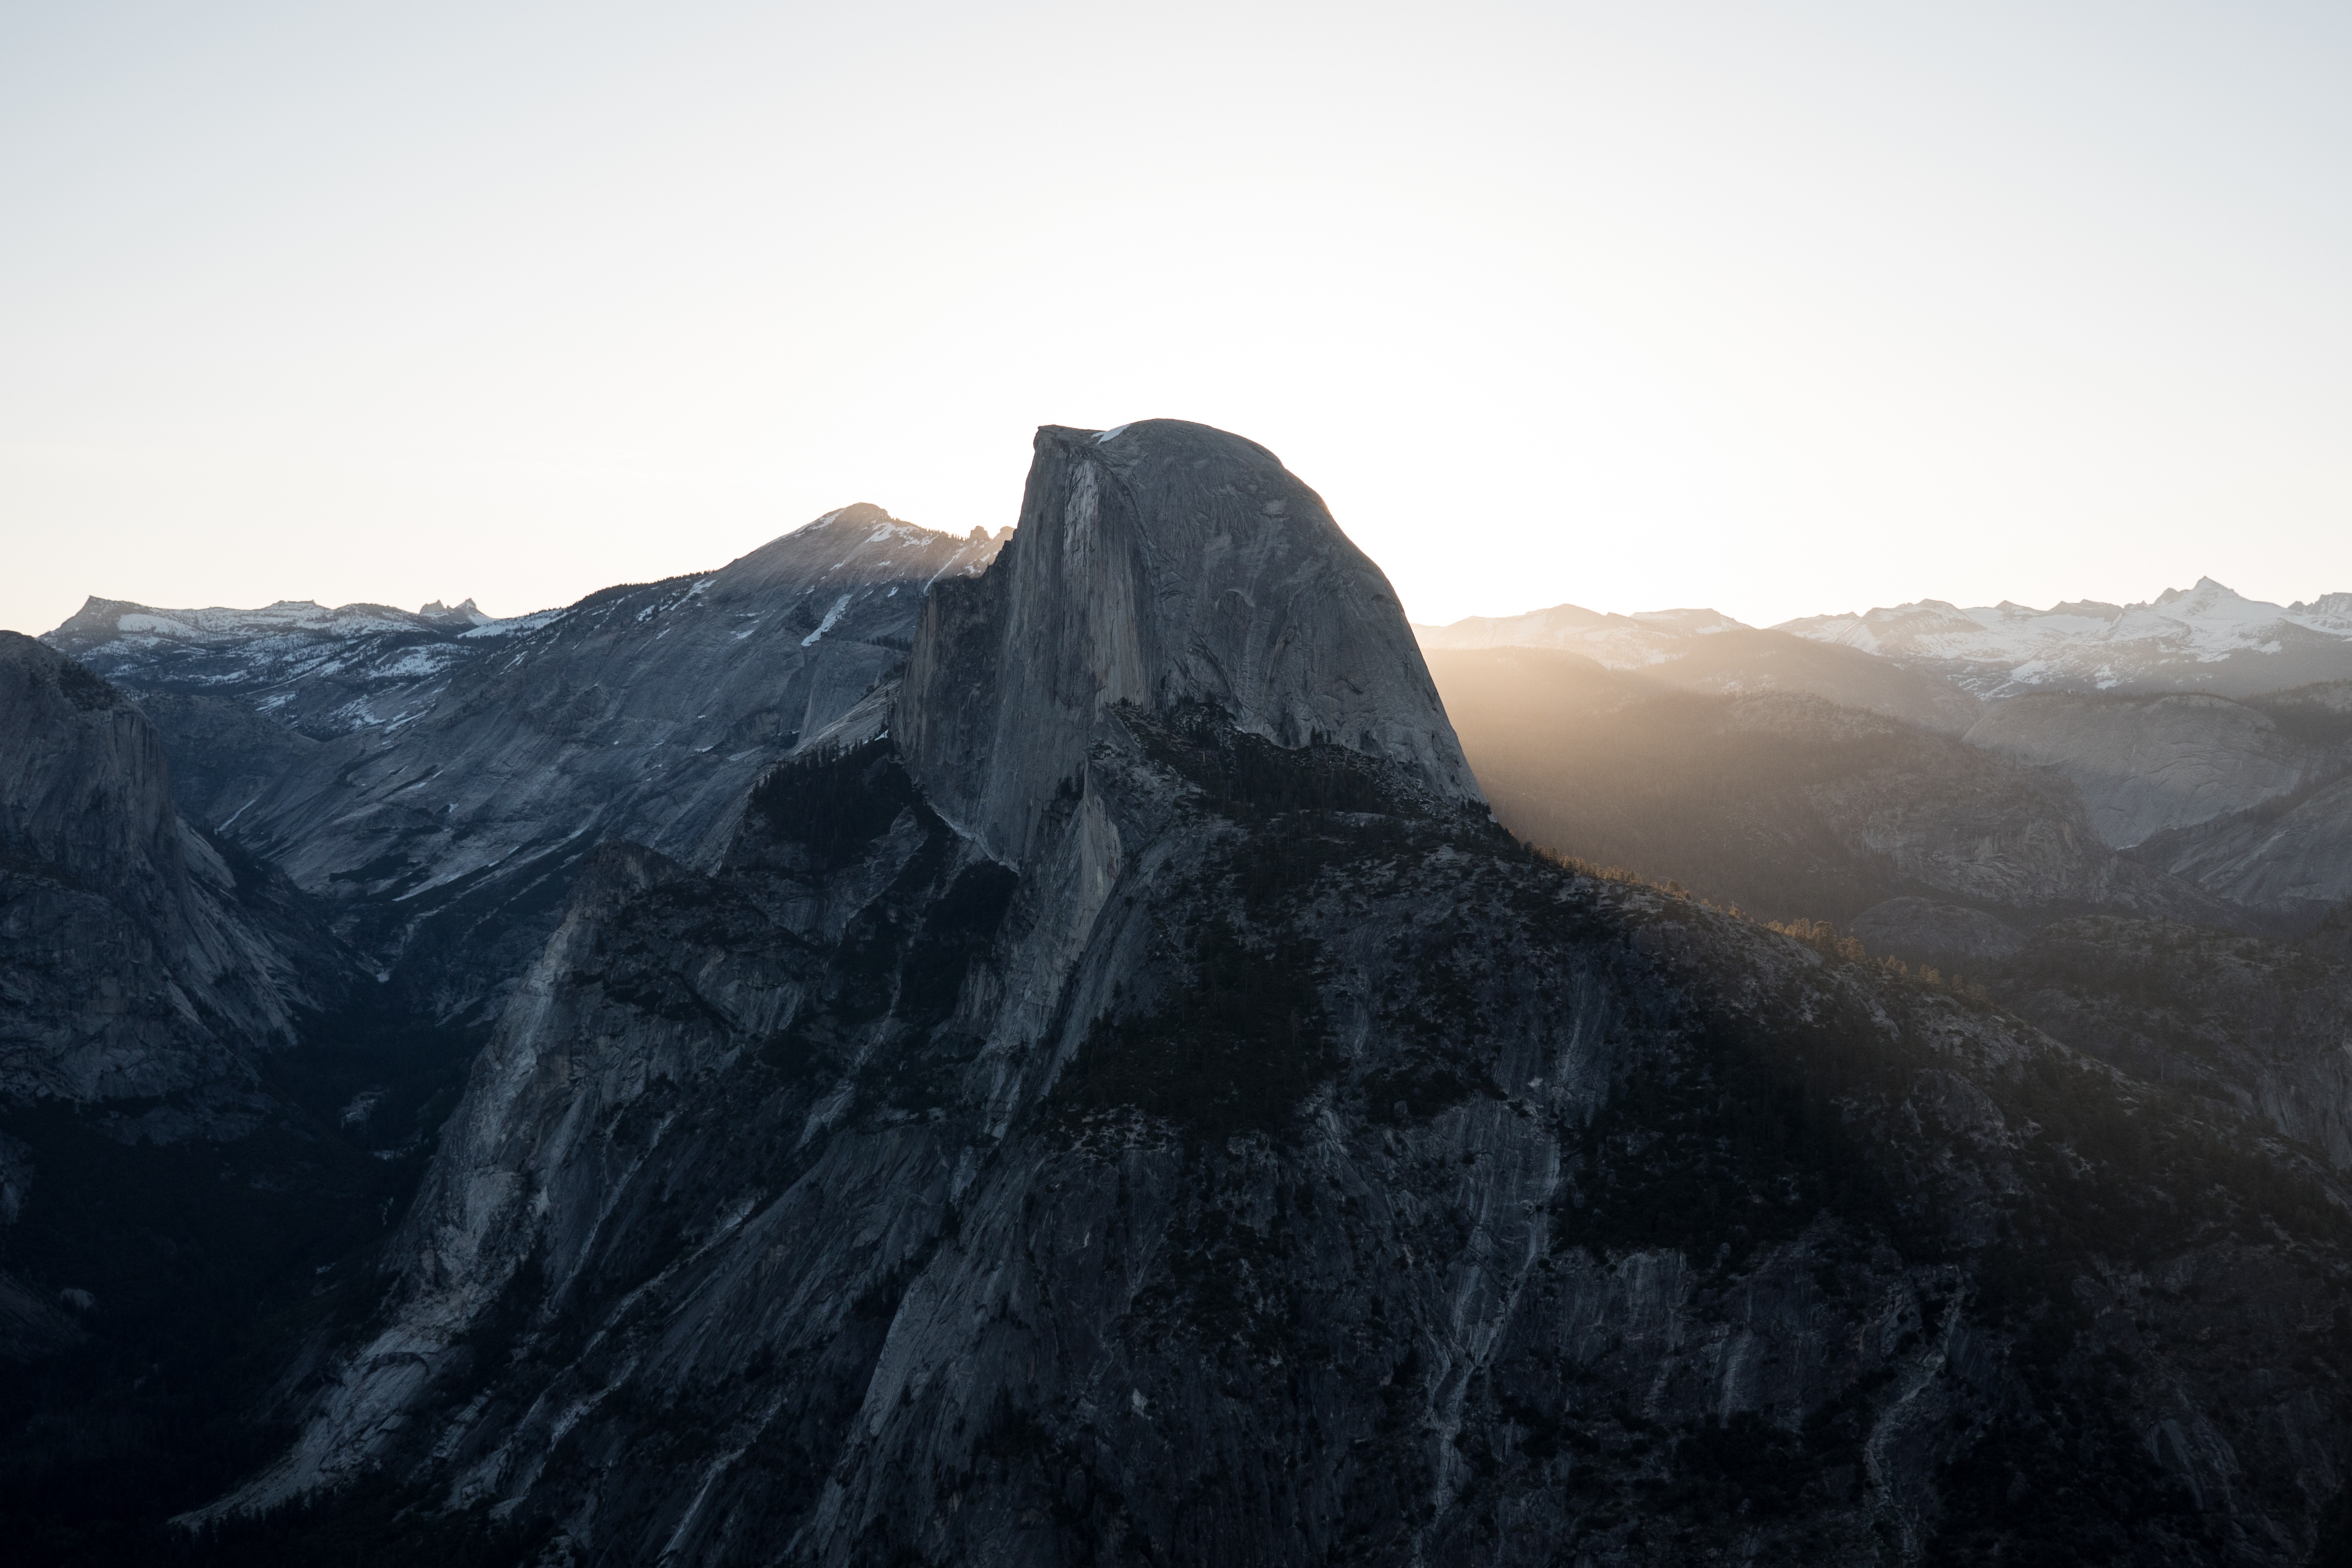
nature, rock, wilderness, mountain, snow, cloud, sunrise, peak, mountain range, range, terrain, ridge, summit, crag, alps, landform, geographical feature, atmospheric phenomenon, mountainous landforms